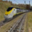
Label: train